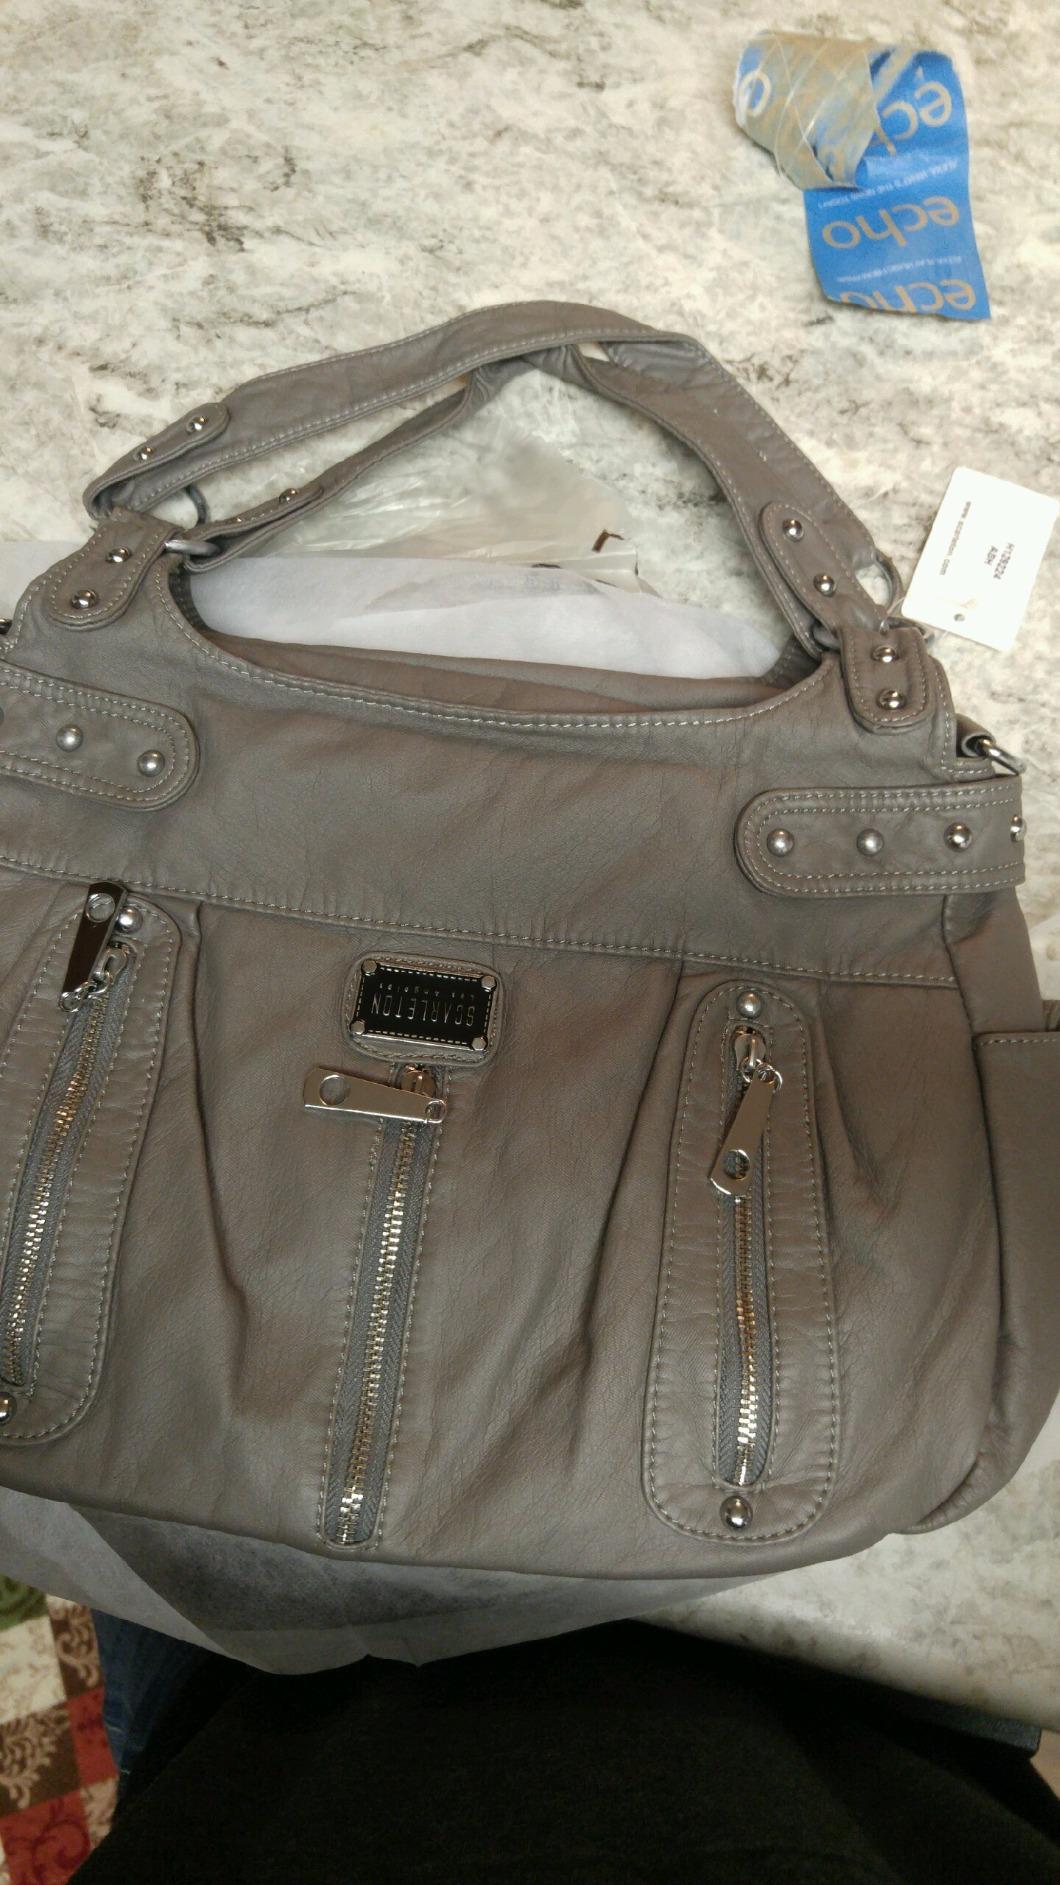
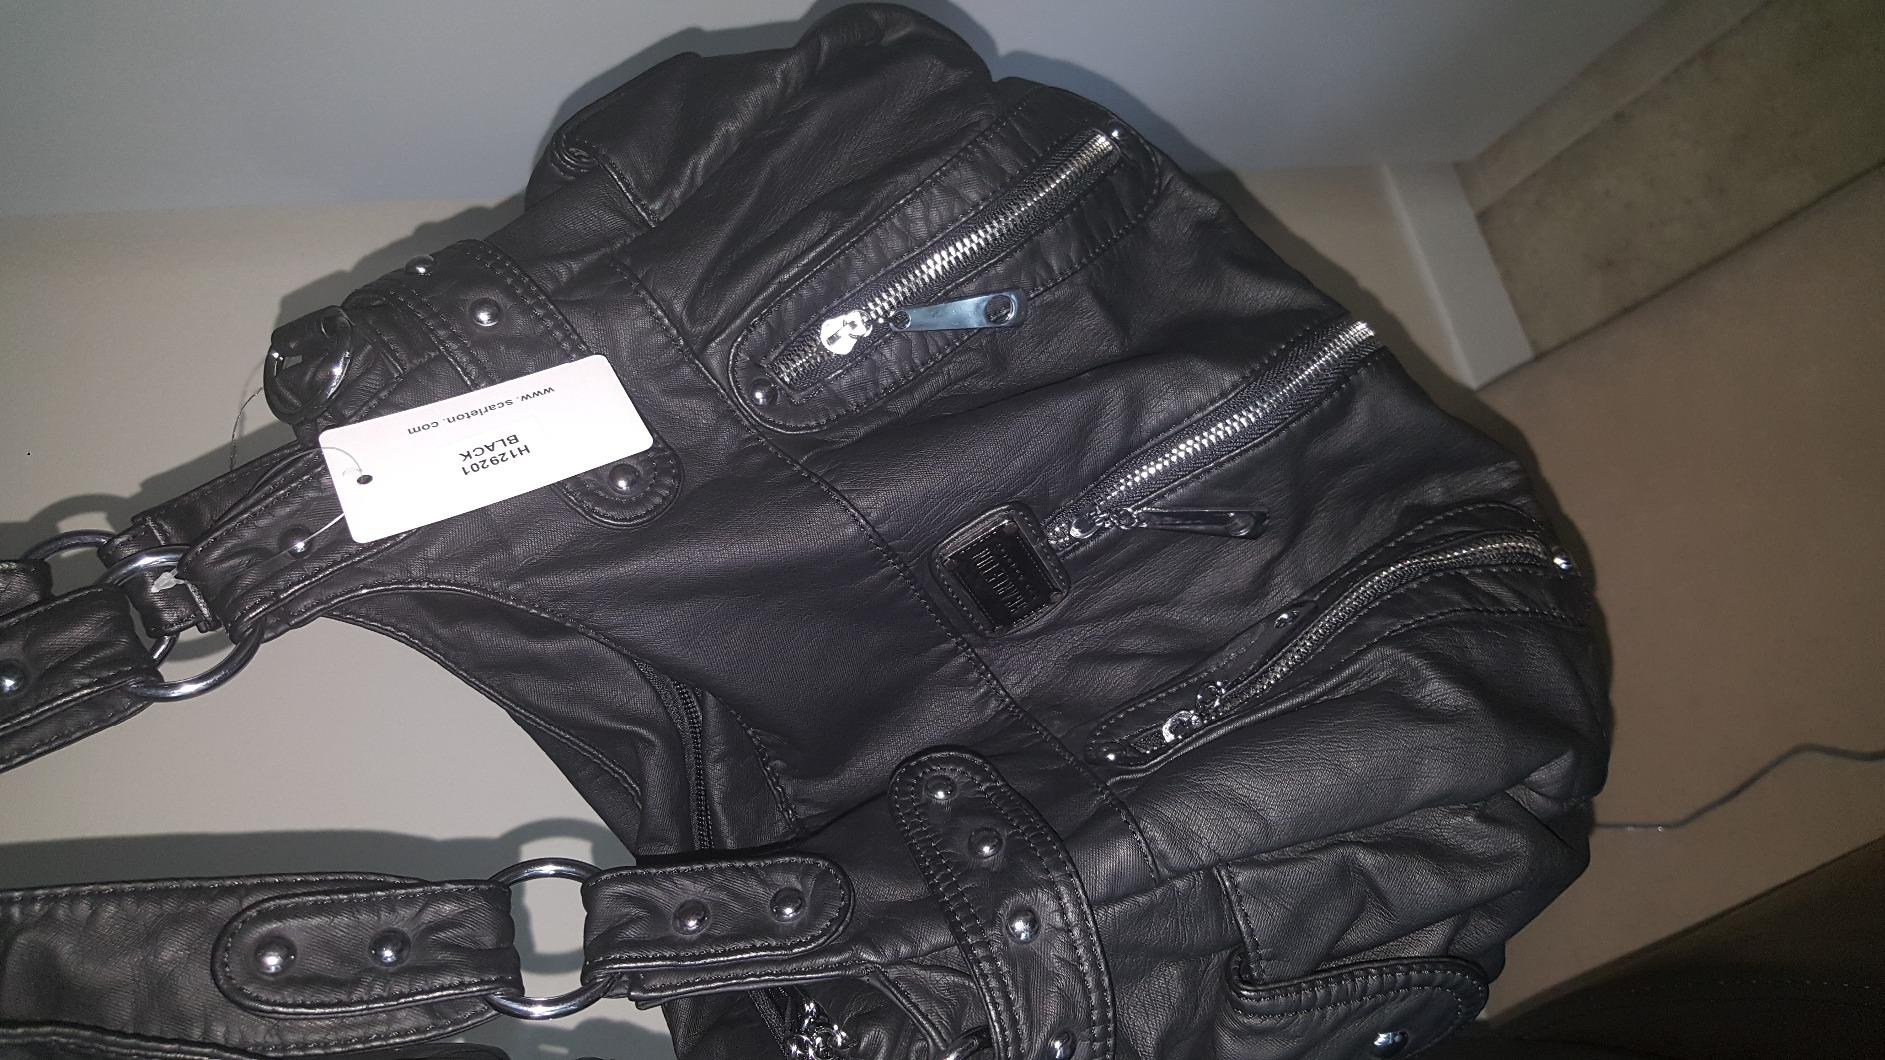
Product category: accessories_handbag
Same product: no